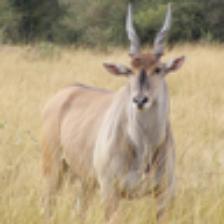
Label: NonHuman